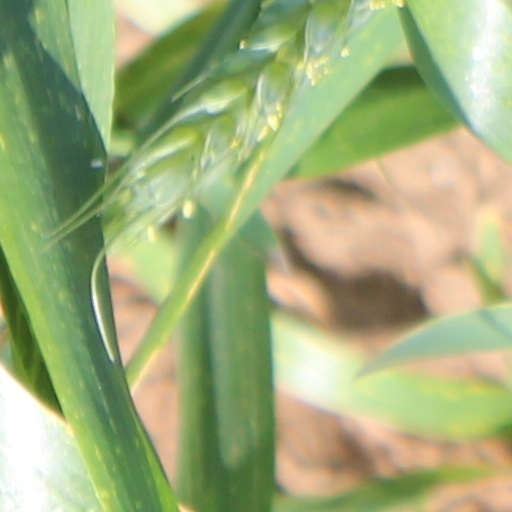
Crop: wheat